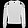
Label: Pullover